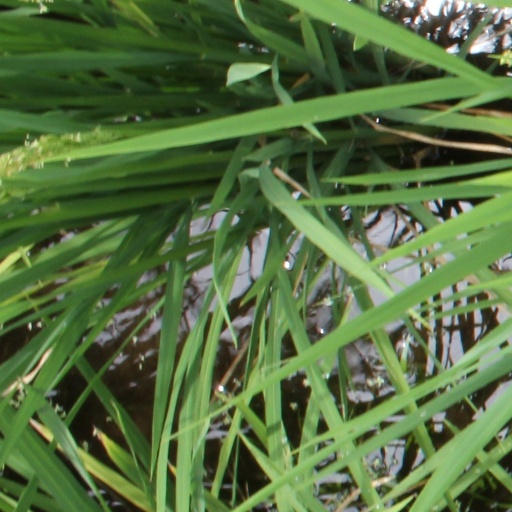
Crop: rice